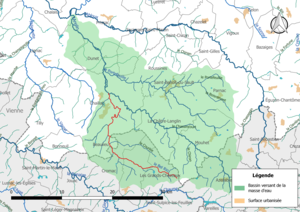
Carte de la masse d'eau «
Le Bel Rio est un cours d'eau français, qui coule dans les départements de la Haute-Vienne et de l'Indre, en régions Centre-Val de Loire et Nouvelle-Aquitaine.